Corporate Town of Peterborough

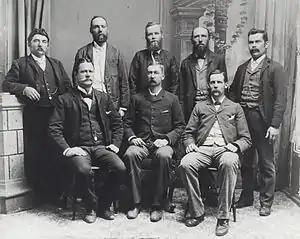

The Corporate Town of Peterborough was a local government area in South Australia centred on the town of Peterborough. It came into existence on 7 October 1886 when it separated from the surrounding District Council of Yongala. It was initially known as Petersburg; it was renamed Peterborough on 10 January 1918, one of many South Australian places to be renamed as a consequence of World War I. It gained additional sections from the Yongala council on 30 August 1888 and 25 November 1897, but lost some territory in 1935 when Yongala amalgamated with the adjacent District Council of Coglin to create the District Council of Peterborough. The two municipalities would coexist alongside each other, the town surrounded by the district council, for more than sixty years.